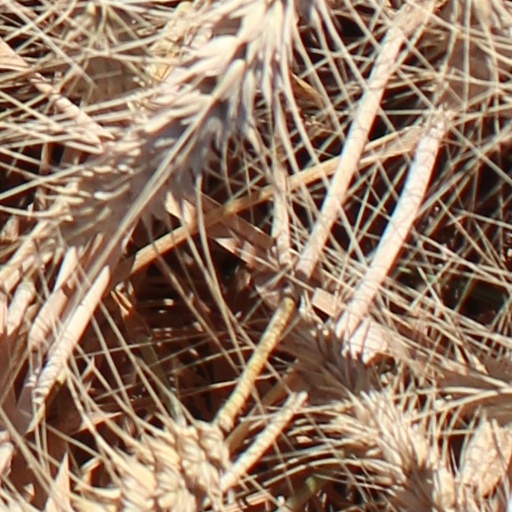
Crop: wheat